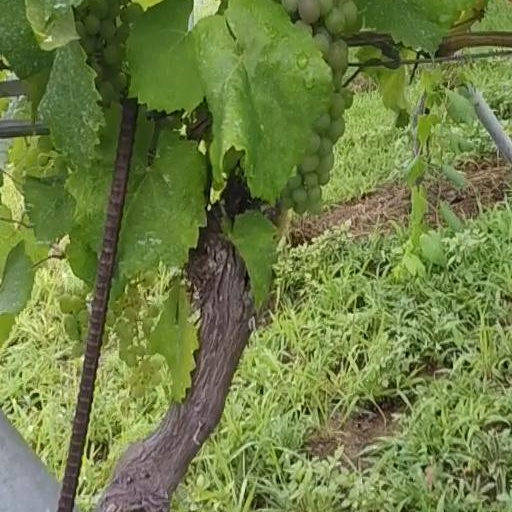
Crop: grape